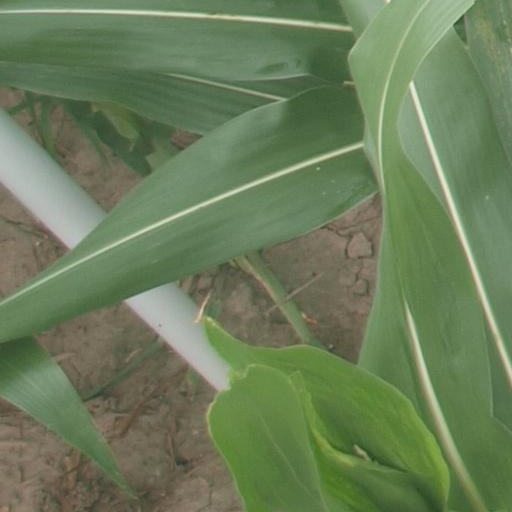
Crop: maize; corn